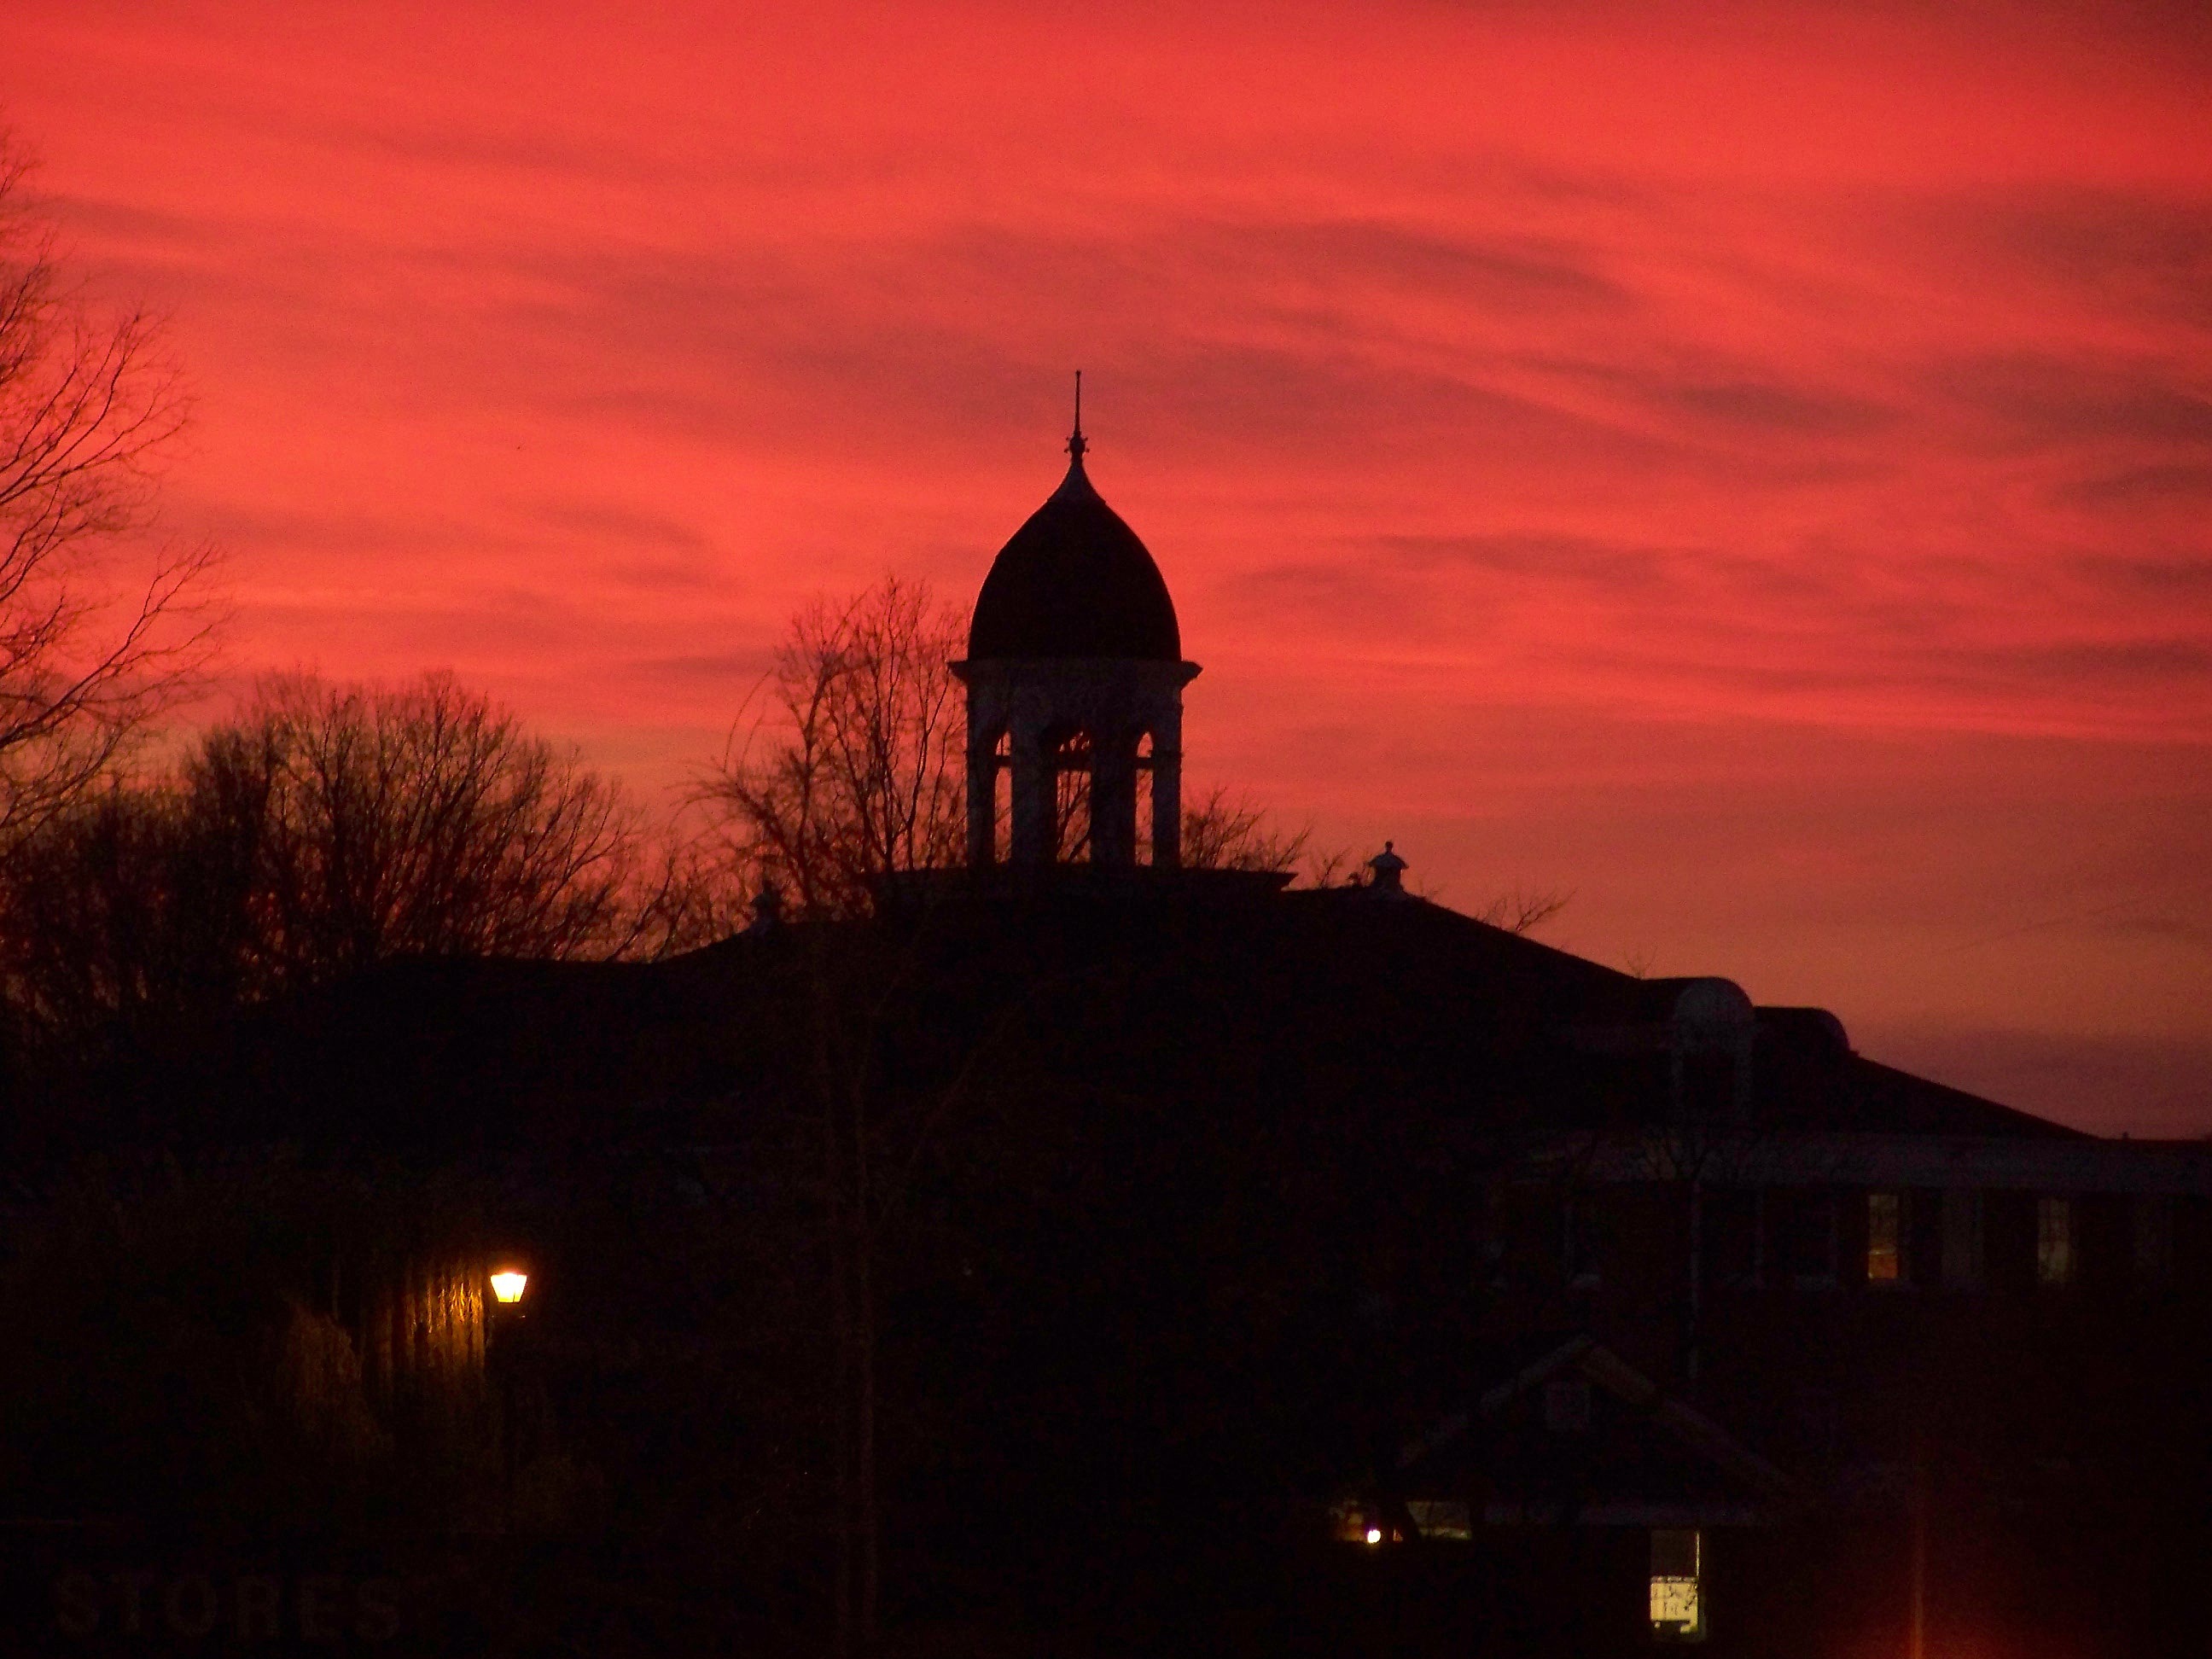
nature, silhouette, sky, sun, sunrise, sunset, night, morning, view, dawn, atmosphere, dusk, environment, evening, twilight, reflection, high, tower, tranquil, scenic, weather, darkness, cloudscape, outdoors, clouds, school, stratosphere, sillhouette, meteorology, afterglow, freed hardeman